Robert Lindsay Crawford

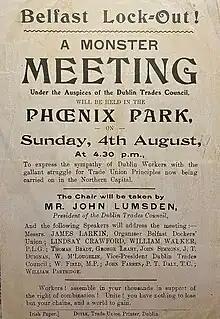
Crawford addresses a Dublin rally in support of the Belfast dockers in 1907 alongside James Larkin and William Walker

When in 1906 he had exhausted his capital and credit, Crawford had to sell "Irish Protestant" to men opposed to his increasingly national and pro-labour outlook. One of his last contributions to the paper (9 June 1906) was an obituary for Michael Davitt that revealed Crawford's growing distance from majority unionist opinion. It called Davitt "the great apostle of democracy", citing his defence of Jews in the face of the Limerick boycott, his alliance with the Labour Party and his support of a system of state education. Against unionist criticism of the Land League, he describes Davitt and his Fenian allies as "waging a war" that was "legally ... indefensible", but morally not only "justifiable but a sacred duty". That Davitt in his anti-clericalism had been politically isolated among the Catholic laity, however, is cited a further evidence of the tenuousness of Crawaford's radicalism.